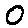
Label: 0